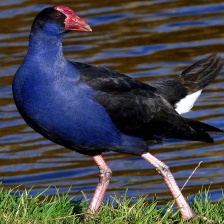
Species: PURPLE SWAMPHEN
Scientific name: PORPHYRIO PORPHYRIO
ImageNet parent category: european_gallinule